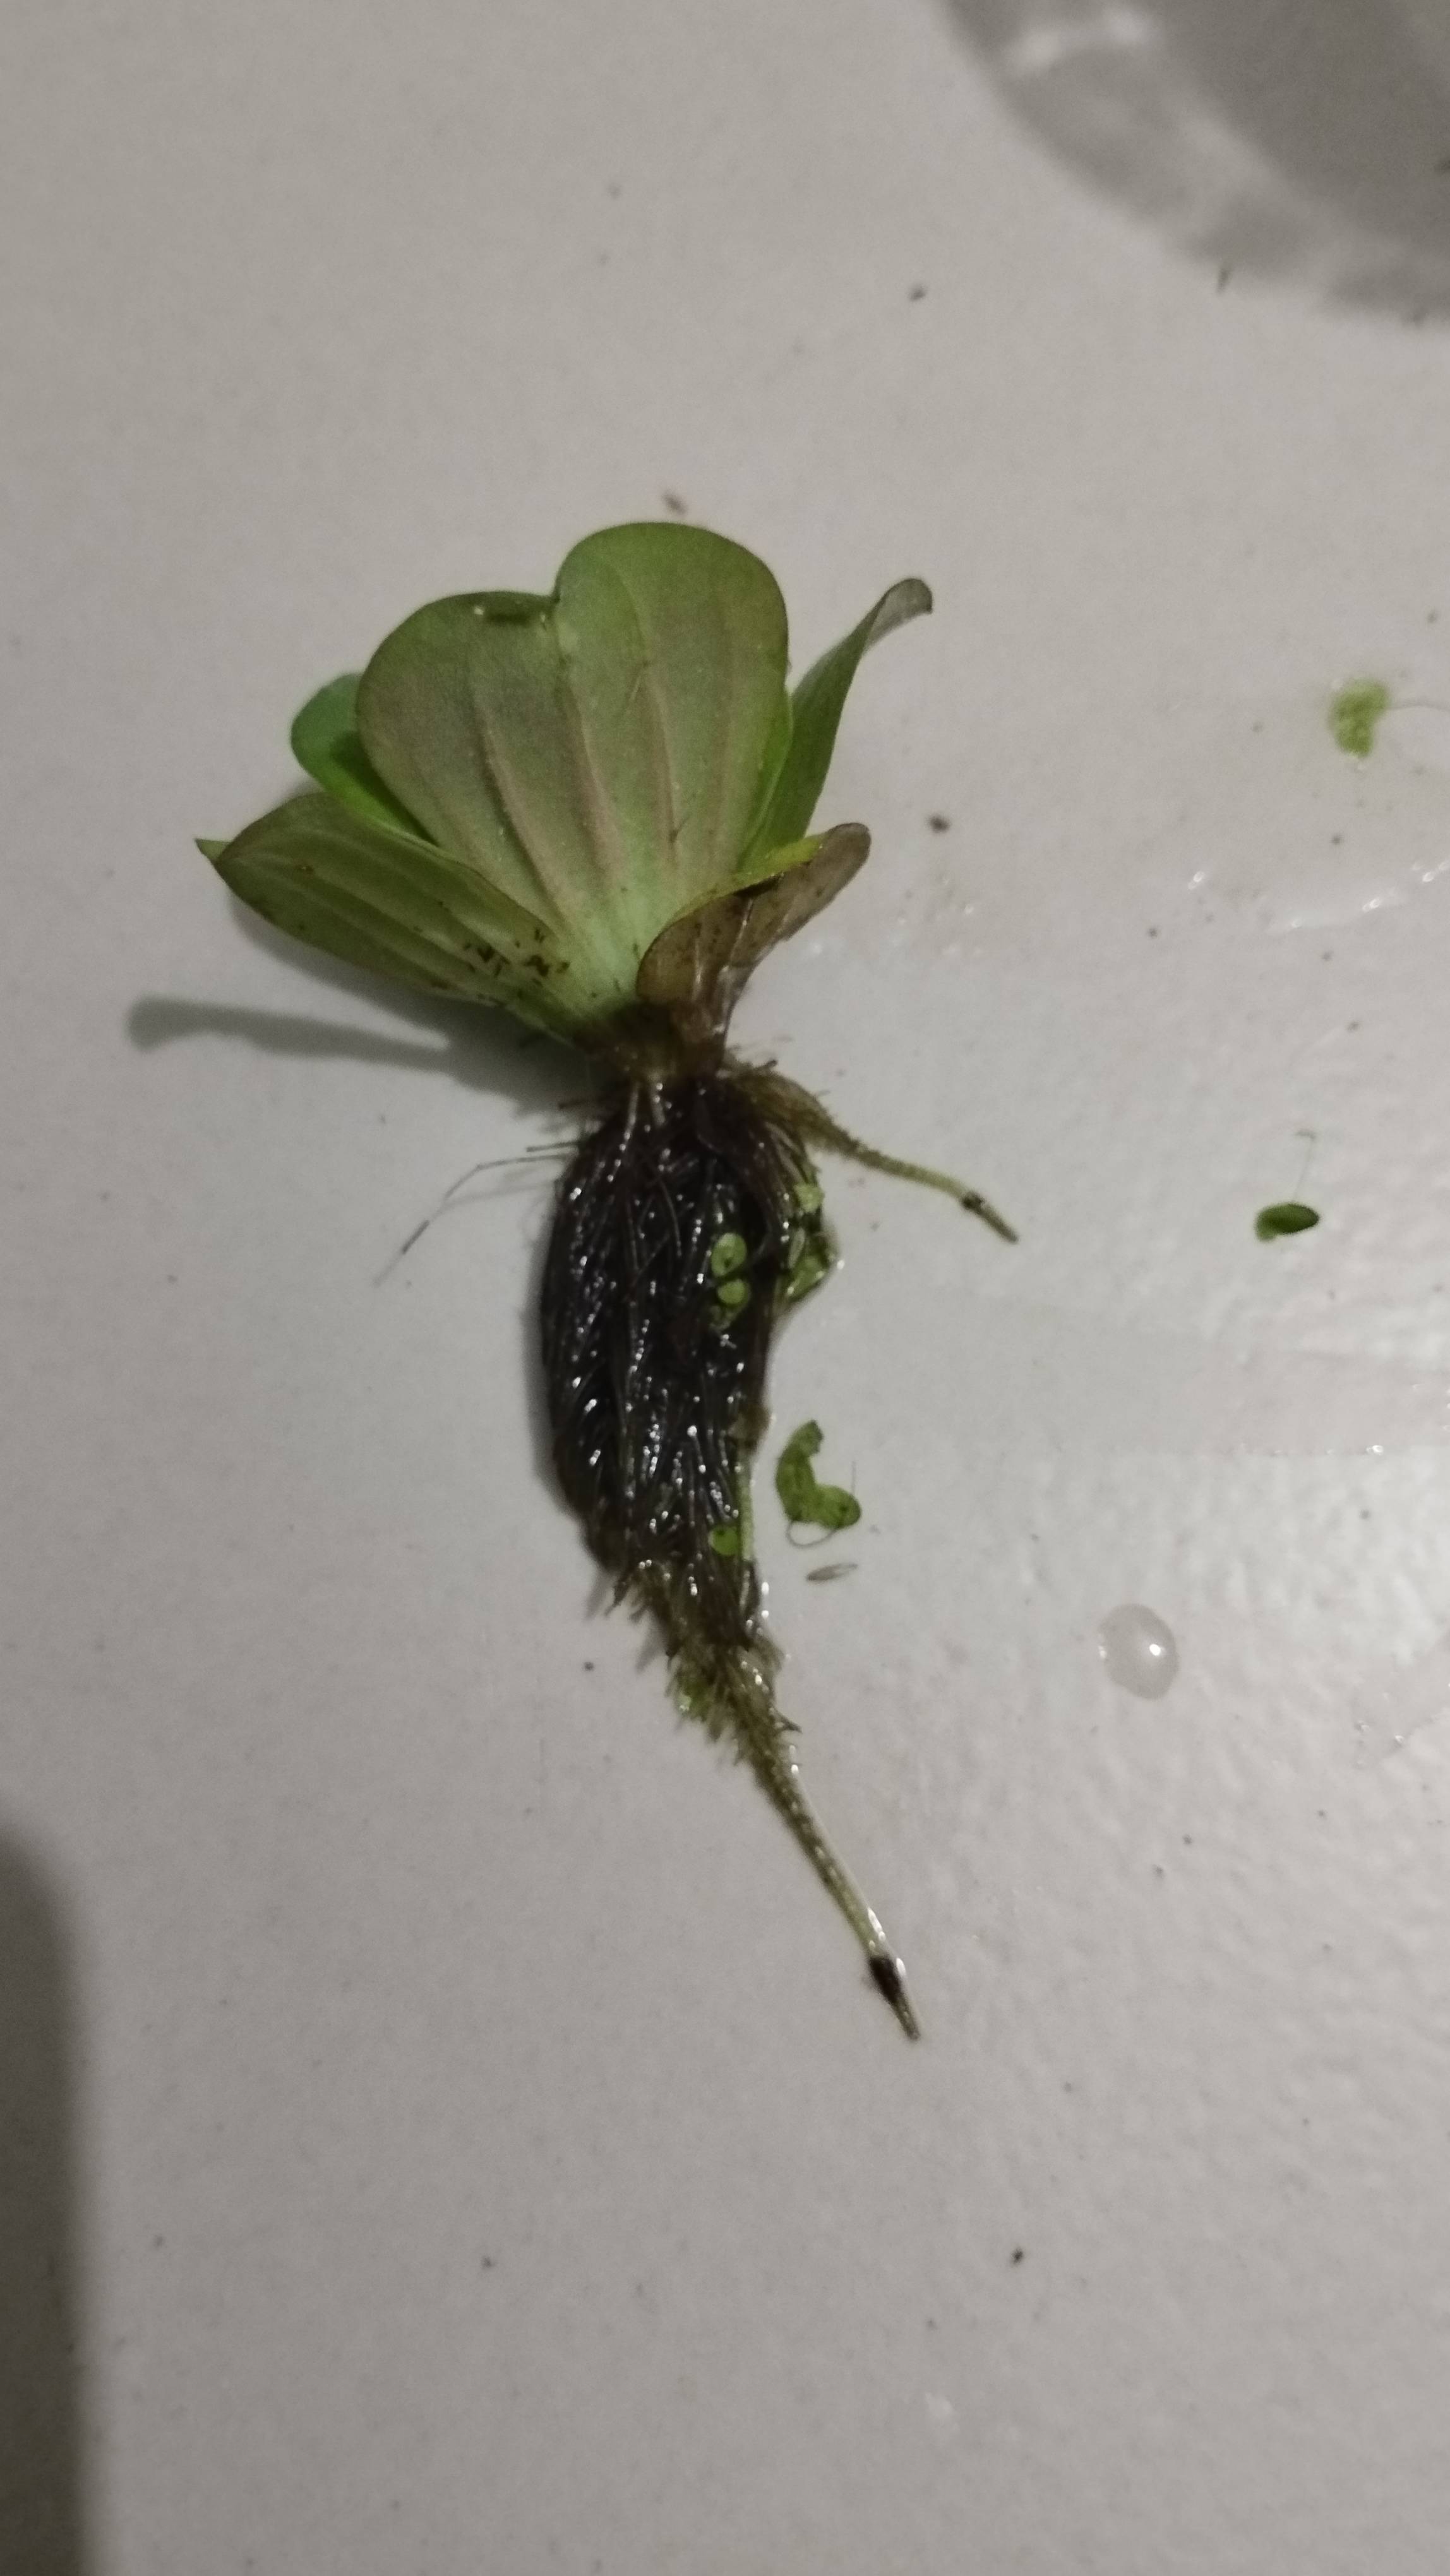
Species: Water Lettuce (Pistia stratiotes)